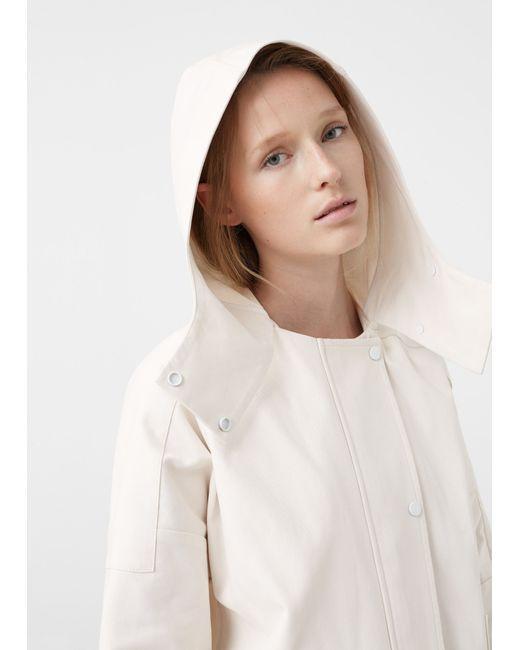
Hellrosa Damen leichter Hoodie mit langem Ärmel